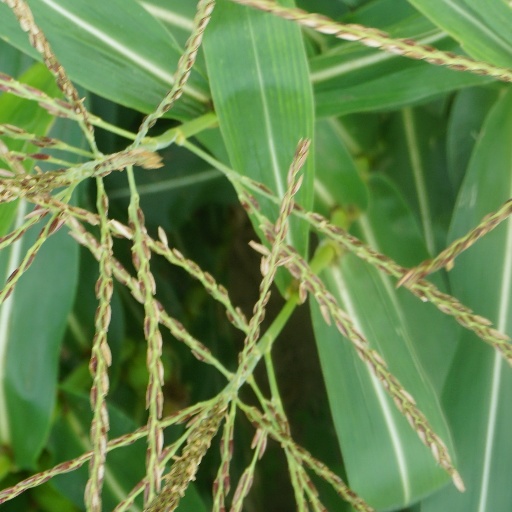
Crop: maize; corn